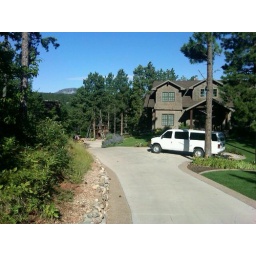
docs house in spearfish canyon